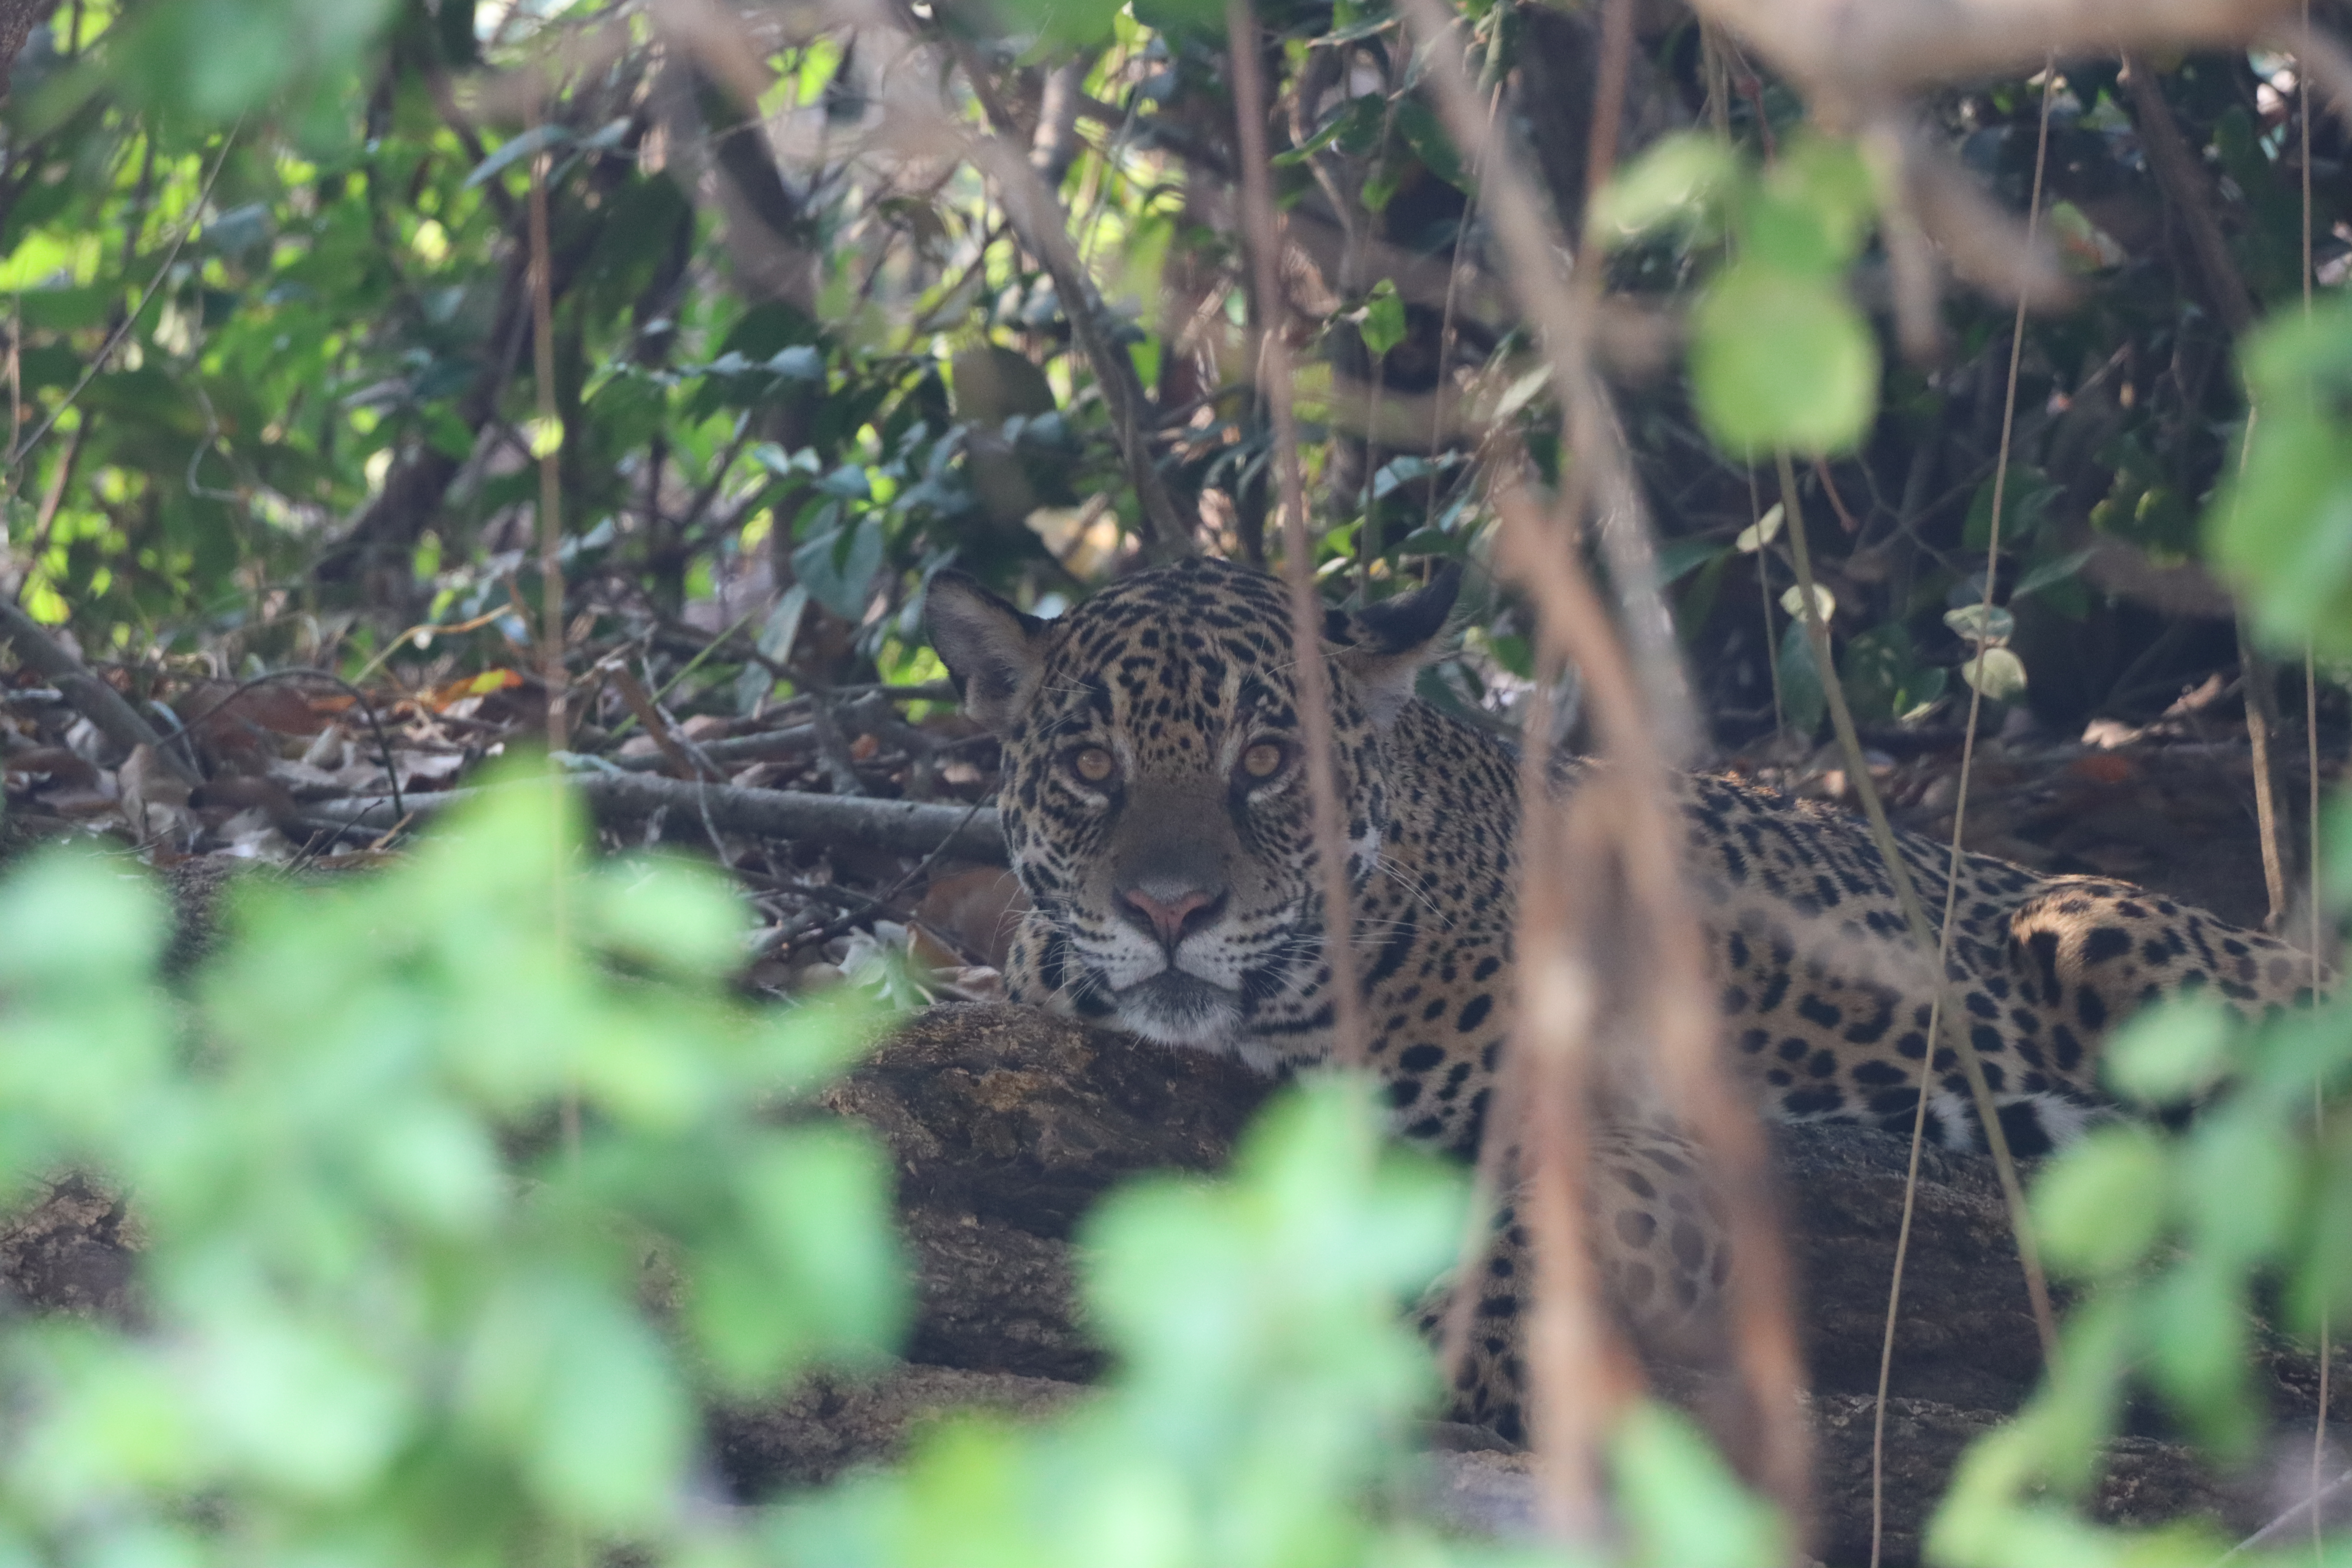
Jaguar: Benita